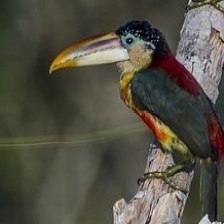
Species: CURL CRESTED ARACURI
Scientific name: PTEROGLOSSUS BEAUHARNAESII
ImageNet parent category: toucan